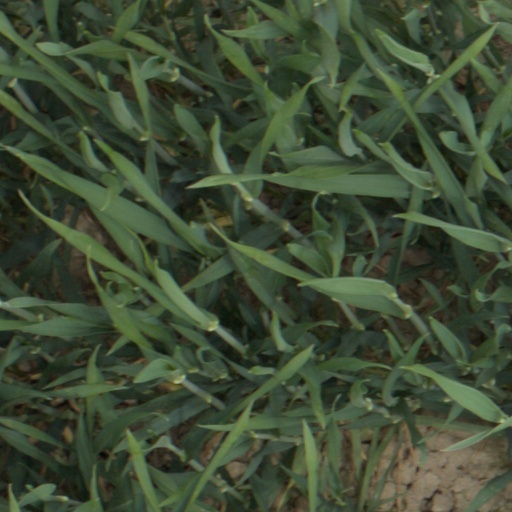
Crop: wheat